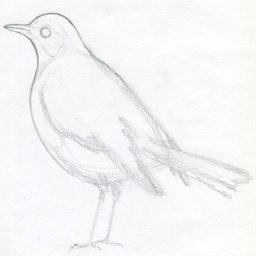
how to draw a bird easy for kids - photo #